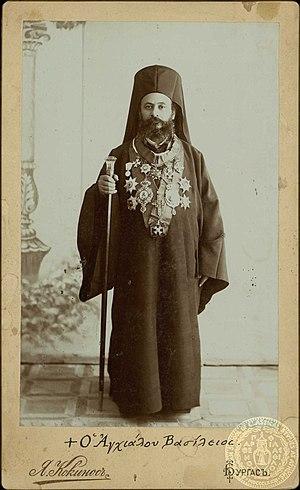
Basile III de Constantinople fut patriarche de Constantinople du 13 juillet 1925 au 29 septembre 1929.
La liste des patriarches œcuméniques de Constantinople reprend les patriarches d'obédience orthodoxe et dits « œcuméniques » de Constantinople, primats de l'Église orthodoxe de Constantinople.